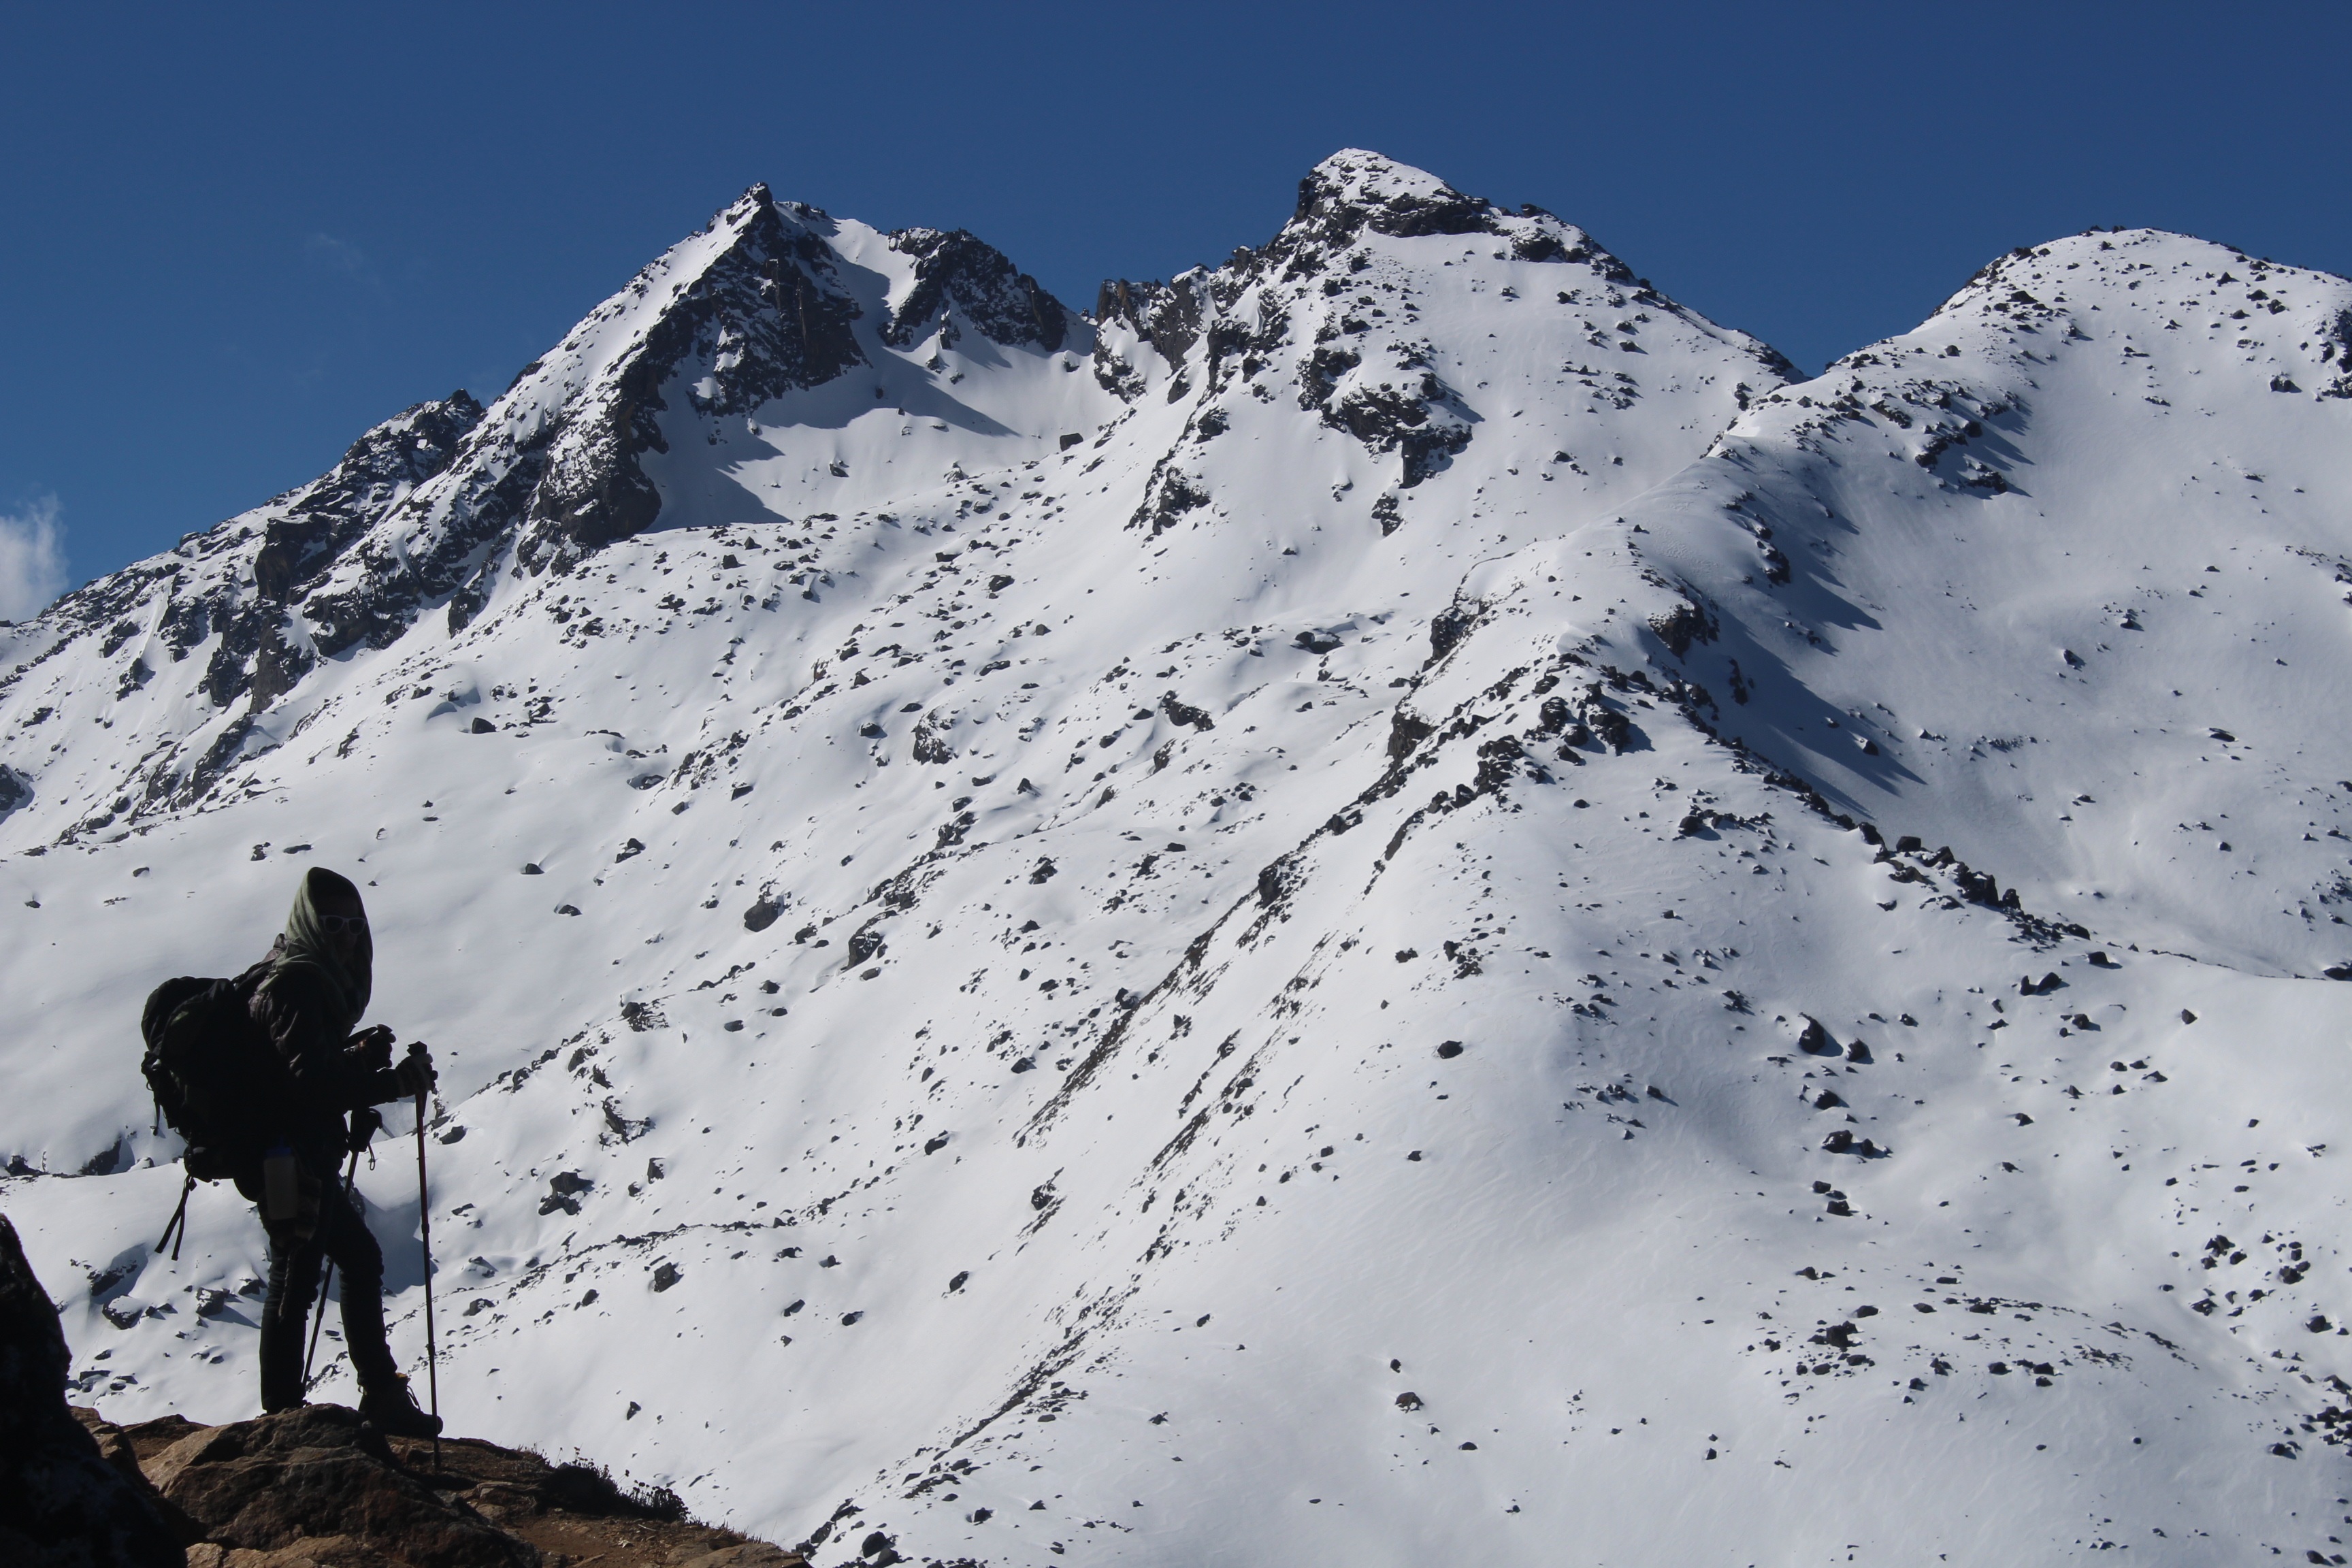
mountain, snow, winter, adventure, mountain range, trek, weather, extreme sport, skiing, ridge, summit, nepal, mountaineering, winter sport, sports, trekking, alps, trekker, ski touring, ski mountaineering, mountainous landforms, geological phenomenon, nepal trekking, langtang